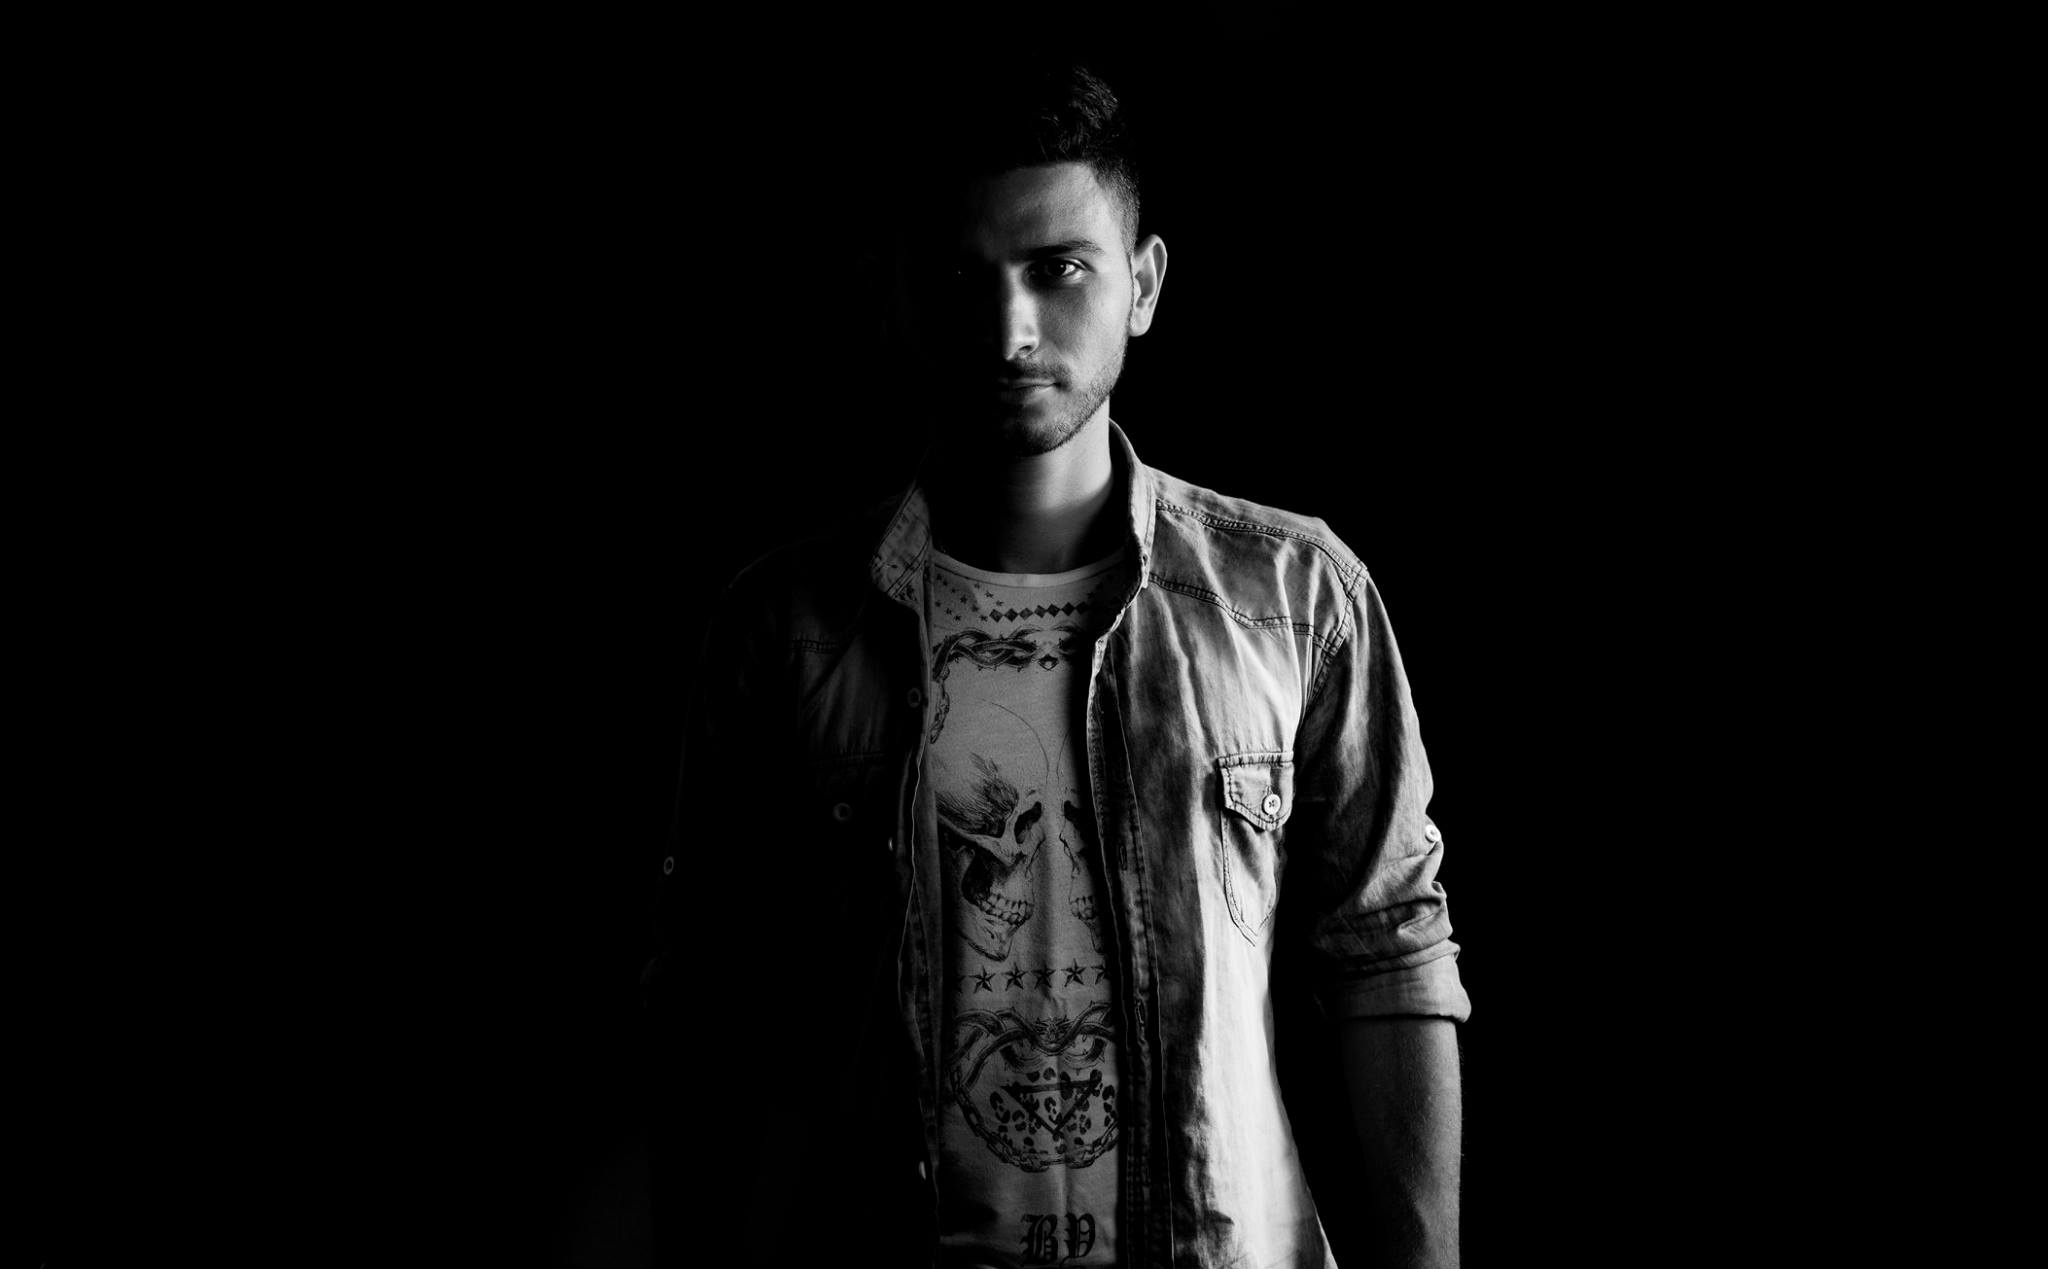
man, person, black and white, white, photography, dark, model, darkness, fashion, black, monochrome, jacket, outfit, casual, photo shoot, monochrome photography, black wallpaper, film noir